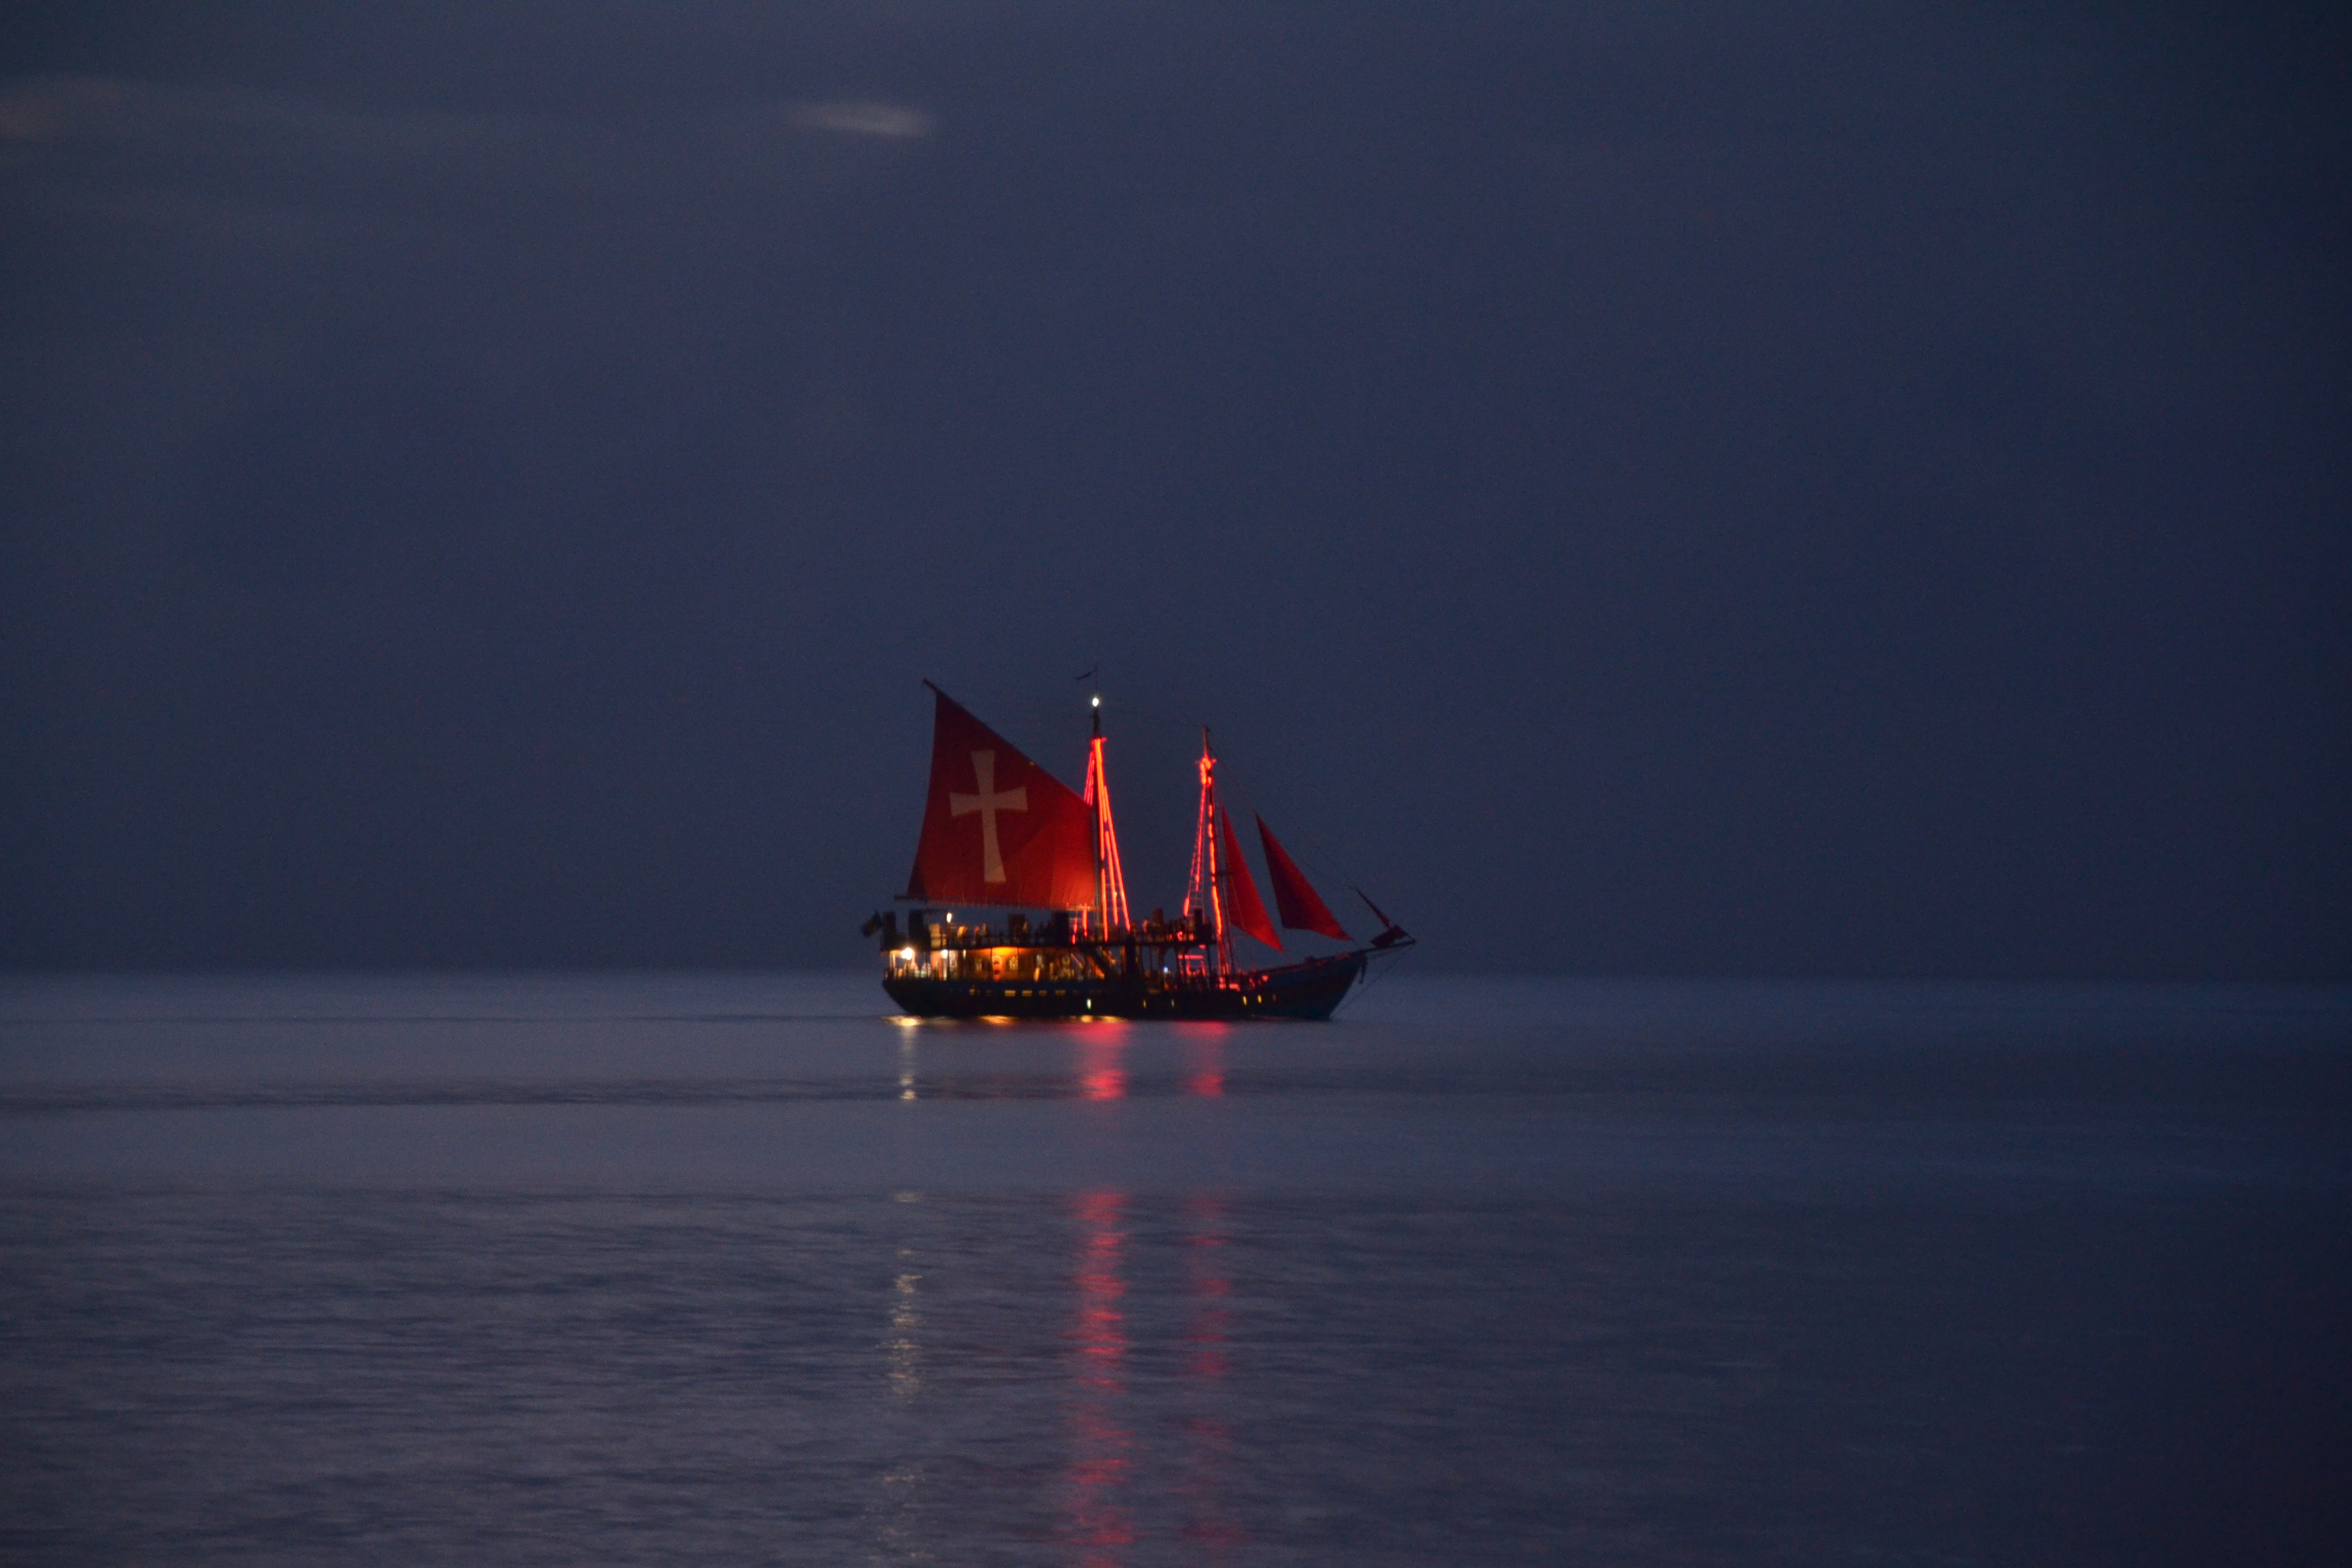
sea, sunset, boat, night, atmosphere, ship, summer, reflection, vehicle, holiday, tourism, vista, watercraft, screenshot, pirates, sailing ship, night sea, computer wallpaper, ghost ship